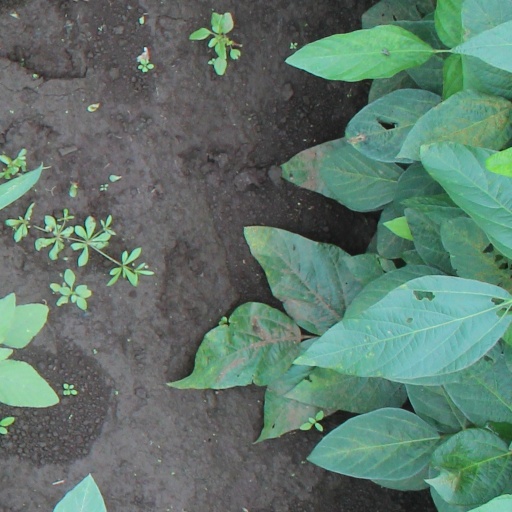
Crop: soybean